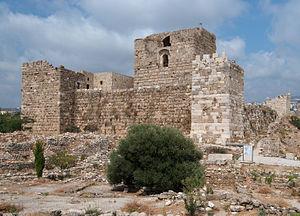
Le château de Gibelet dit aussi château de Byblos est un château médiéval situé à Byblos, au Liban. Bâti par les Croisés au XIIᵉ siècle sur des fondations phéniciennes et romaines.